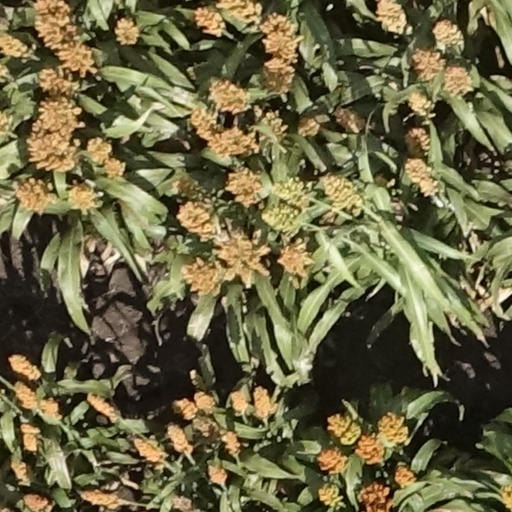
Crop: sorghum